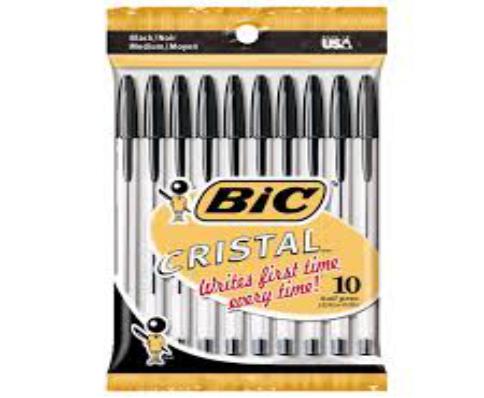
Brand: bic cristal
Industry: Necessities